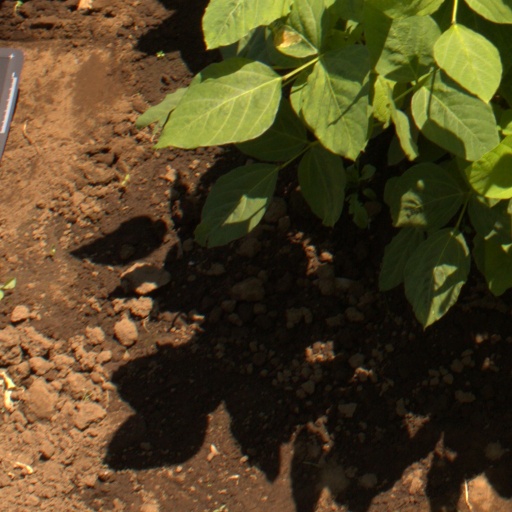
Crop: soybean